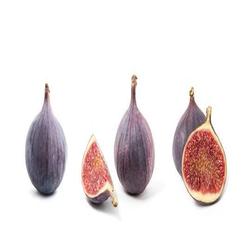
Label: Fig